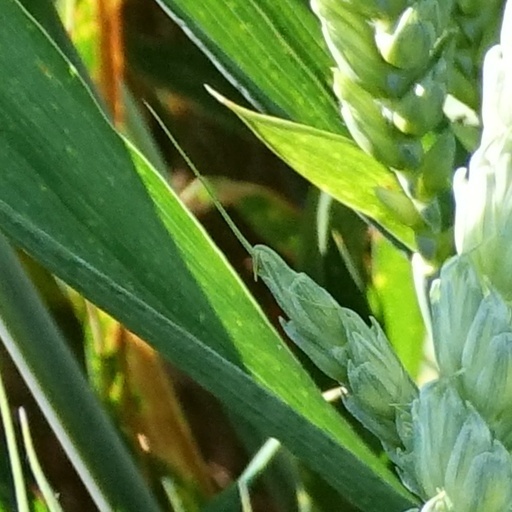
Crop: wheat